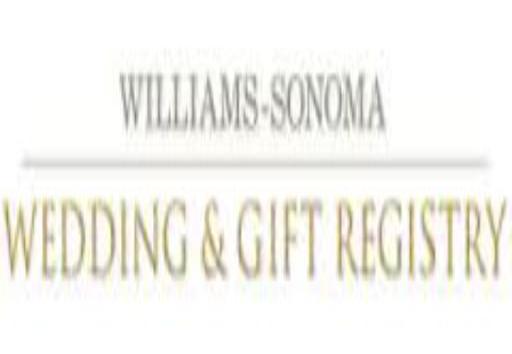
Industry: Clothes